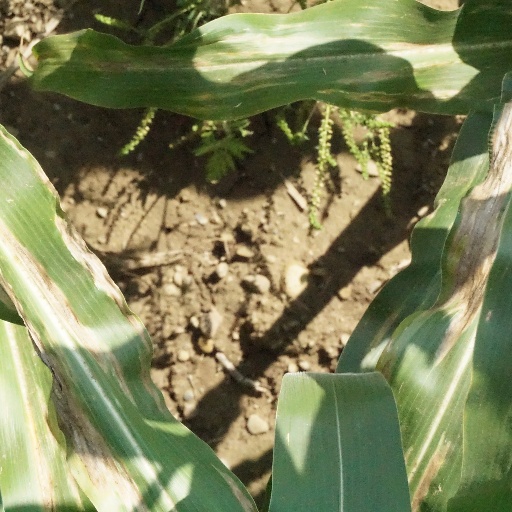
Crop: maize; corn